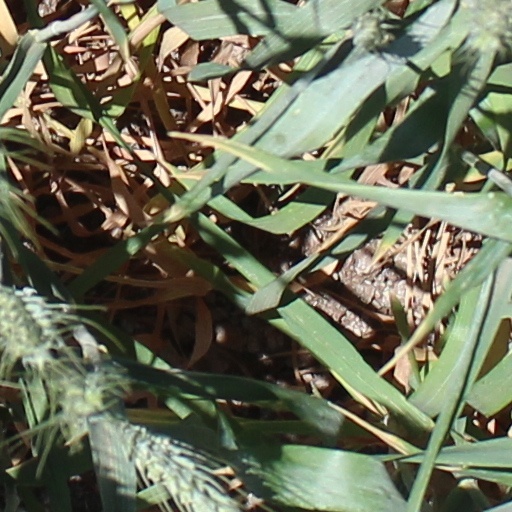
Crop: wheat